Lava heron

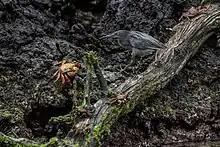
Lava heron stalking crabs, Galápagos Islands, Ecuador

The lava heron stalks small crabs and fish slowly before quickly spearing and eating them. They have also been known to eat the flies that gather near cacti and occasionally smaller birds.